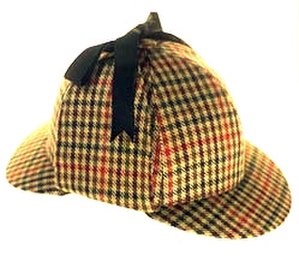
Deerstalker
En deerstalker.
En deerstalker er en type hovedbeklædning med skygge både for og bag, samt flapper, der kan slås ned og holde ørene varme. Den bæres typisk i landlige områder, ofte i forbindelse med jagt, særligt jagt på hjortevildt, hvor man sniger sig ind på dyret, såkaldt deer stalking på engelsk, hvorfra den har fået sit navn. Hatten er særligt forbundet med den fiktive detektiv Sherlock Holmes, og den er herigennem blevet en stereotyp type hovedbeklædning for detektiver, særligt i tegneserier, samt i farce-agtige film og skuespil.